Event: Nepal Earthquake
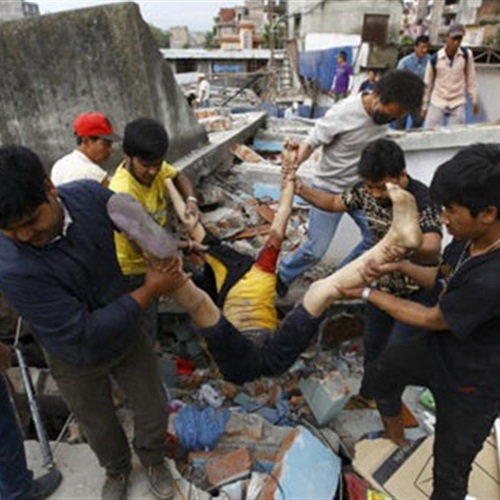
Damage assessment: damage